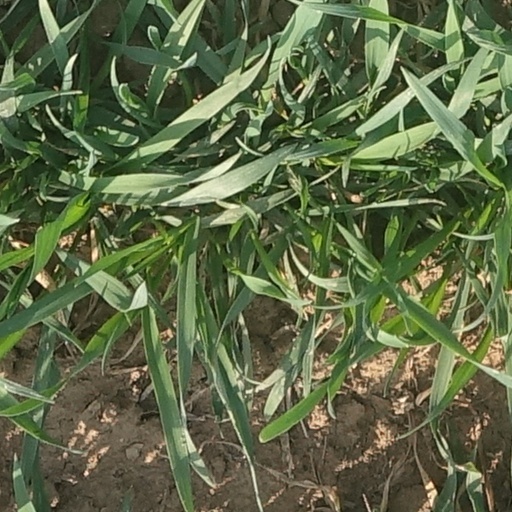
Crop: wheat